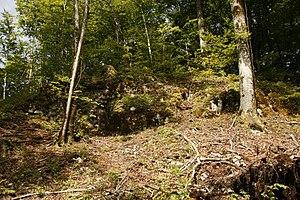
Chateau de Rougemont Facade nord
Le château de Rougemont est une ancienne maison forte du XIIᵉ siècle, chef-lieu de la seigneurie puis du marquisat de Rougemont, dont les ruines se dressent sur la commune d'Aranc dans le département de l'Ain, en région Auvergne-Rhône-Alpes.